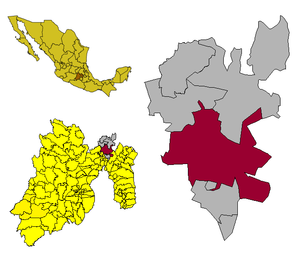
Zumpango (kommune)
Zumpangos beliggenhed
Zumpango er en kommune beliggende i kommunen en by i delstaten Edomex i Mexico. Og indbyggertallet var i 2005 på omkring 731.000 mennesker